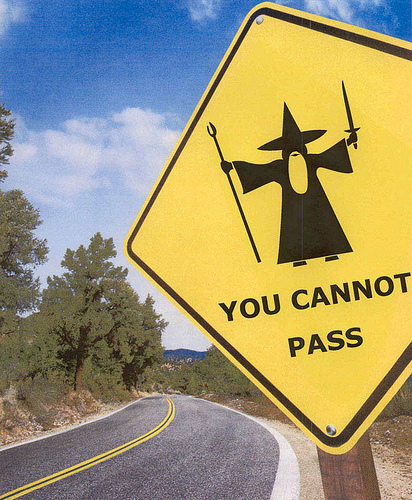
user: Given an image and a question. Answer the question in a short answer. Question: What movie character is represented? Short Answer:
assistant: gandalf